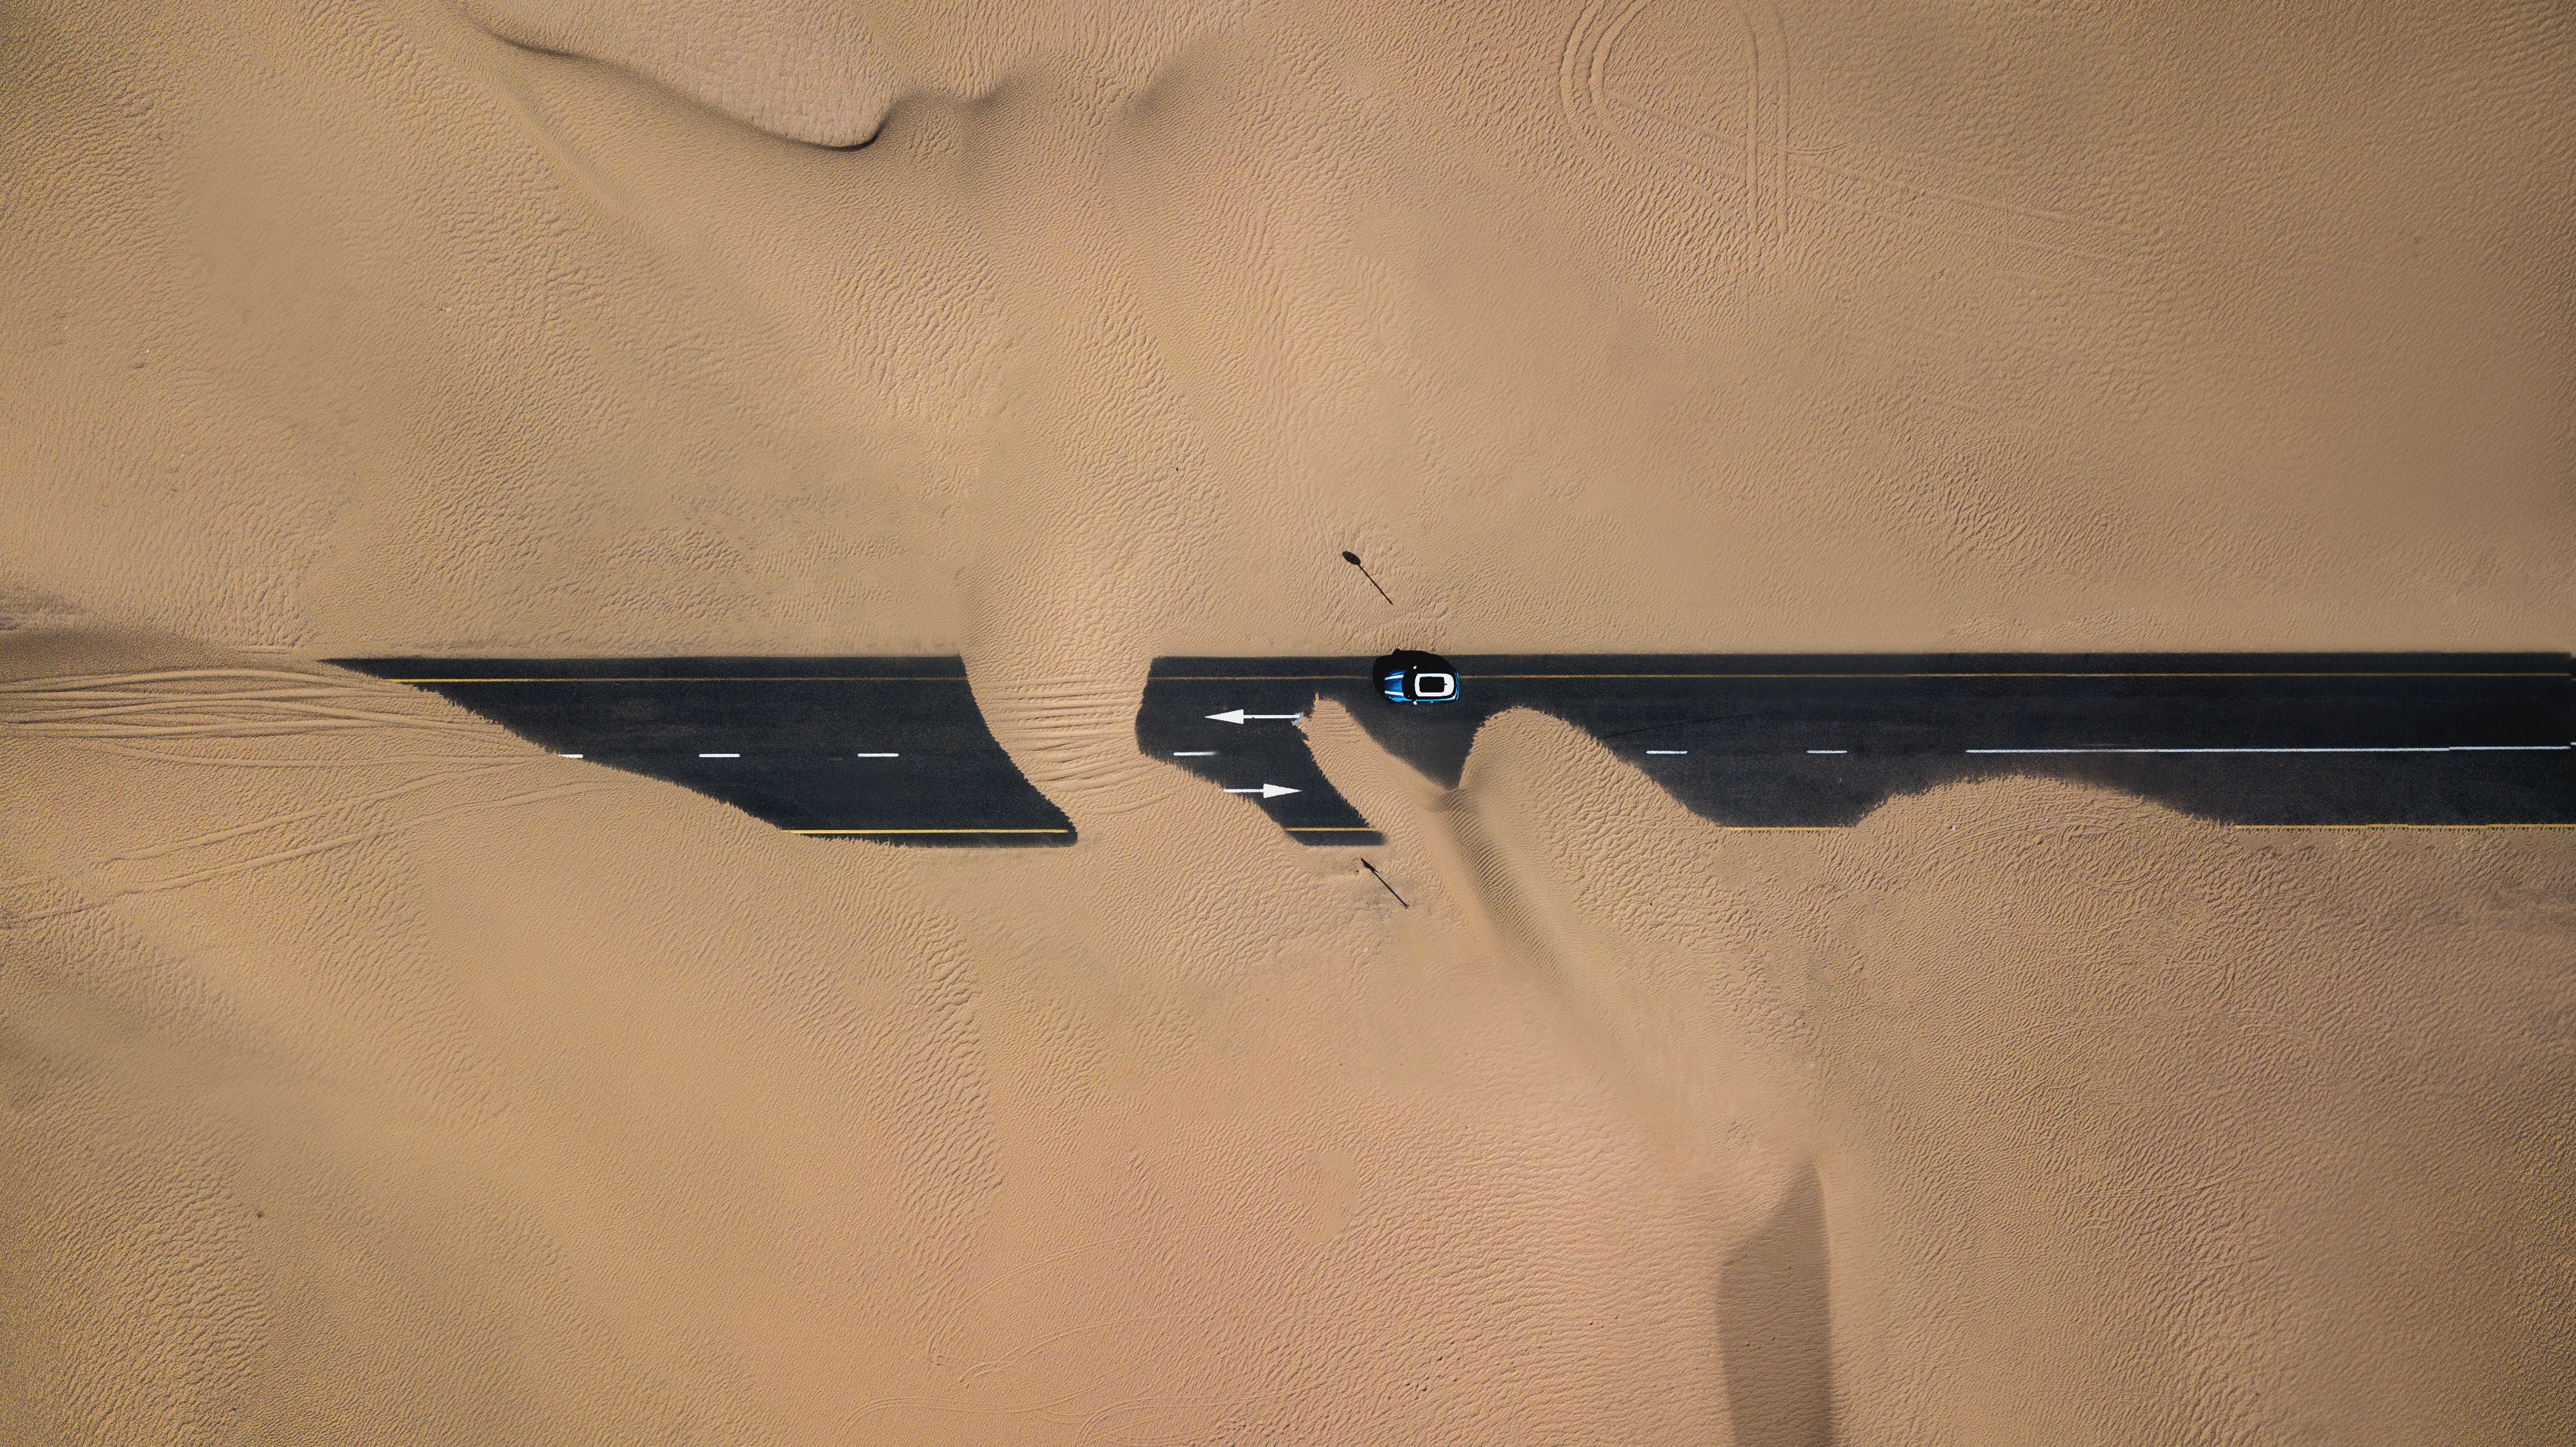
light, sand, line, material, wood, shadow, angle, sky